Ski Nautique

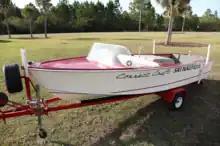
1961 Correct Craft Ski Nautique. This was the first year of regular production.

In the early days of water skiing, the preferred boats of skiers were inboards built by Chris-Craft, Century Resorter, and Correct Craft. Among these, the Correct Craft Atom Skier was the most popular. However, these boats produced wakes that were larger than desirable. The 1950s saw the advent of the twin outboard boat, which quickly took the place of inboards for tournament use. The version produced by Crosby (later Hydrodyne) was the most widely used ski boat of the era. However, twin outboards were difficult to set up and had high fuel consumption.